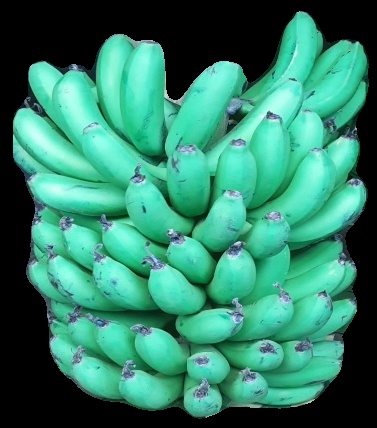
Variety: pachbale
Grade: grade1